Culture of Kathmandu

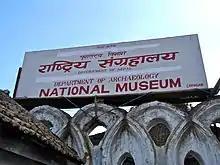
National Museum of Nepal

Kathmandu is home to a number of museums and art galleries, including the National Museum of Nepal and the Natural History Museum of Nepal.